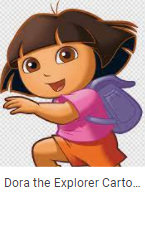
Portrait style: Cartoon Portrait